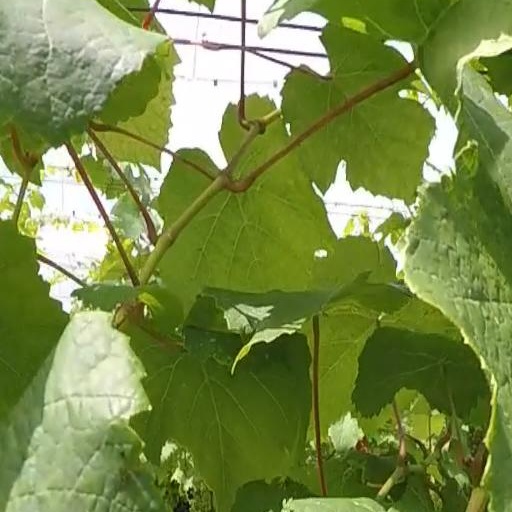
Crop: grape